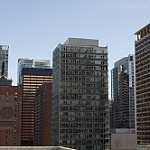
Label: buildings